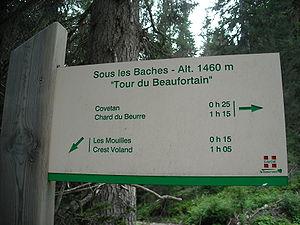
Signalisation 2008 Savoie.
La randonnée pédestre est une activité de plein air qui s'effectue à pied en suivant un itinéraire, balisé ou non, seul ou en groupe. C'est à la fois un sport et un loisir de découverte et de contemplation.